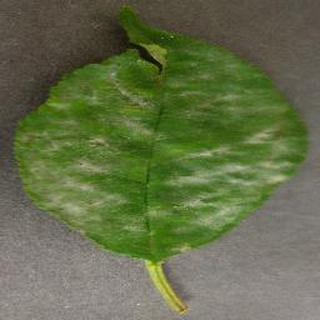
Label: cherry_powdery_mildew